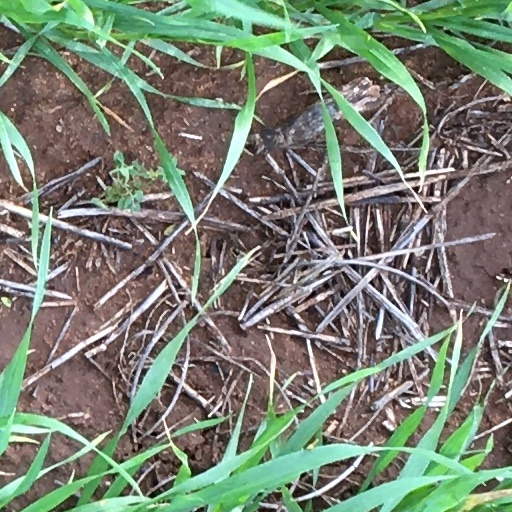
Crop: wheat